Gillingham F.C.

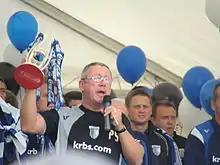
Paul Scally (holding trophy) was the club's chairman from 1995 until 2022.

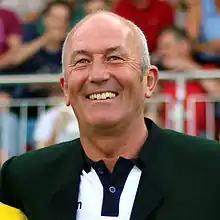
A middle-aged man in a suit

For the first three years of the club's existence, team matters were handled by a committee. In 1897, William Ironside Groombridge, the club's secretary, took sole charge of team affairs to become Gillingham's first recognised manager. Former England international Stephen Smith was appointed as full-time manager in 1906, but left in 1908, with Groombridge once again taking on team responsibilities. Groombridge was associated with the club, as manager and secretary, for over 25 years. When the club was admitted to the Football League in 1920, Robert Brown was appointed as manager, but he resigned a month later before the season had even begun. His replacement, Scotsman John McMillan, thus became the first manager to take charge of the team in a Football League match.